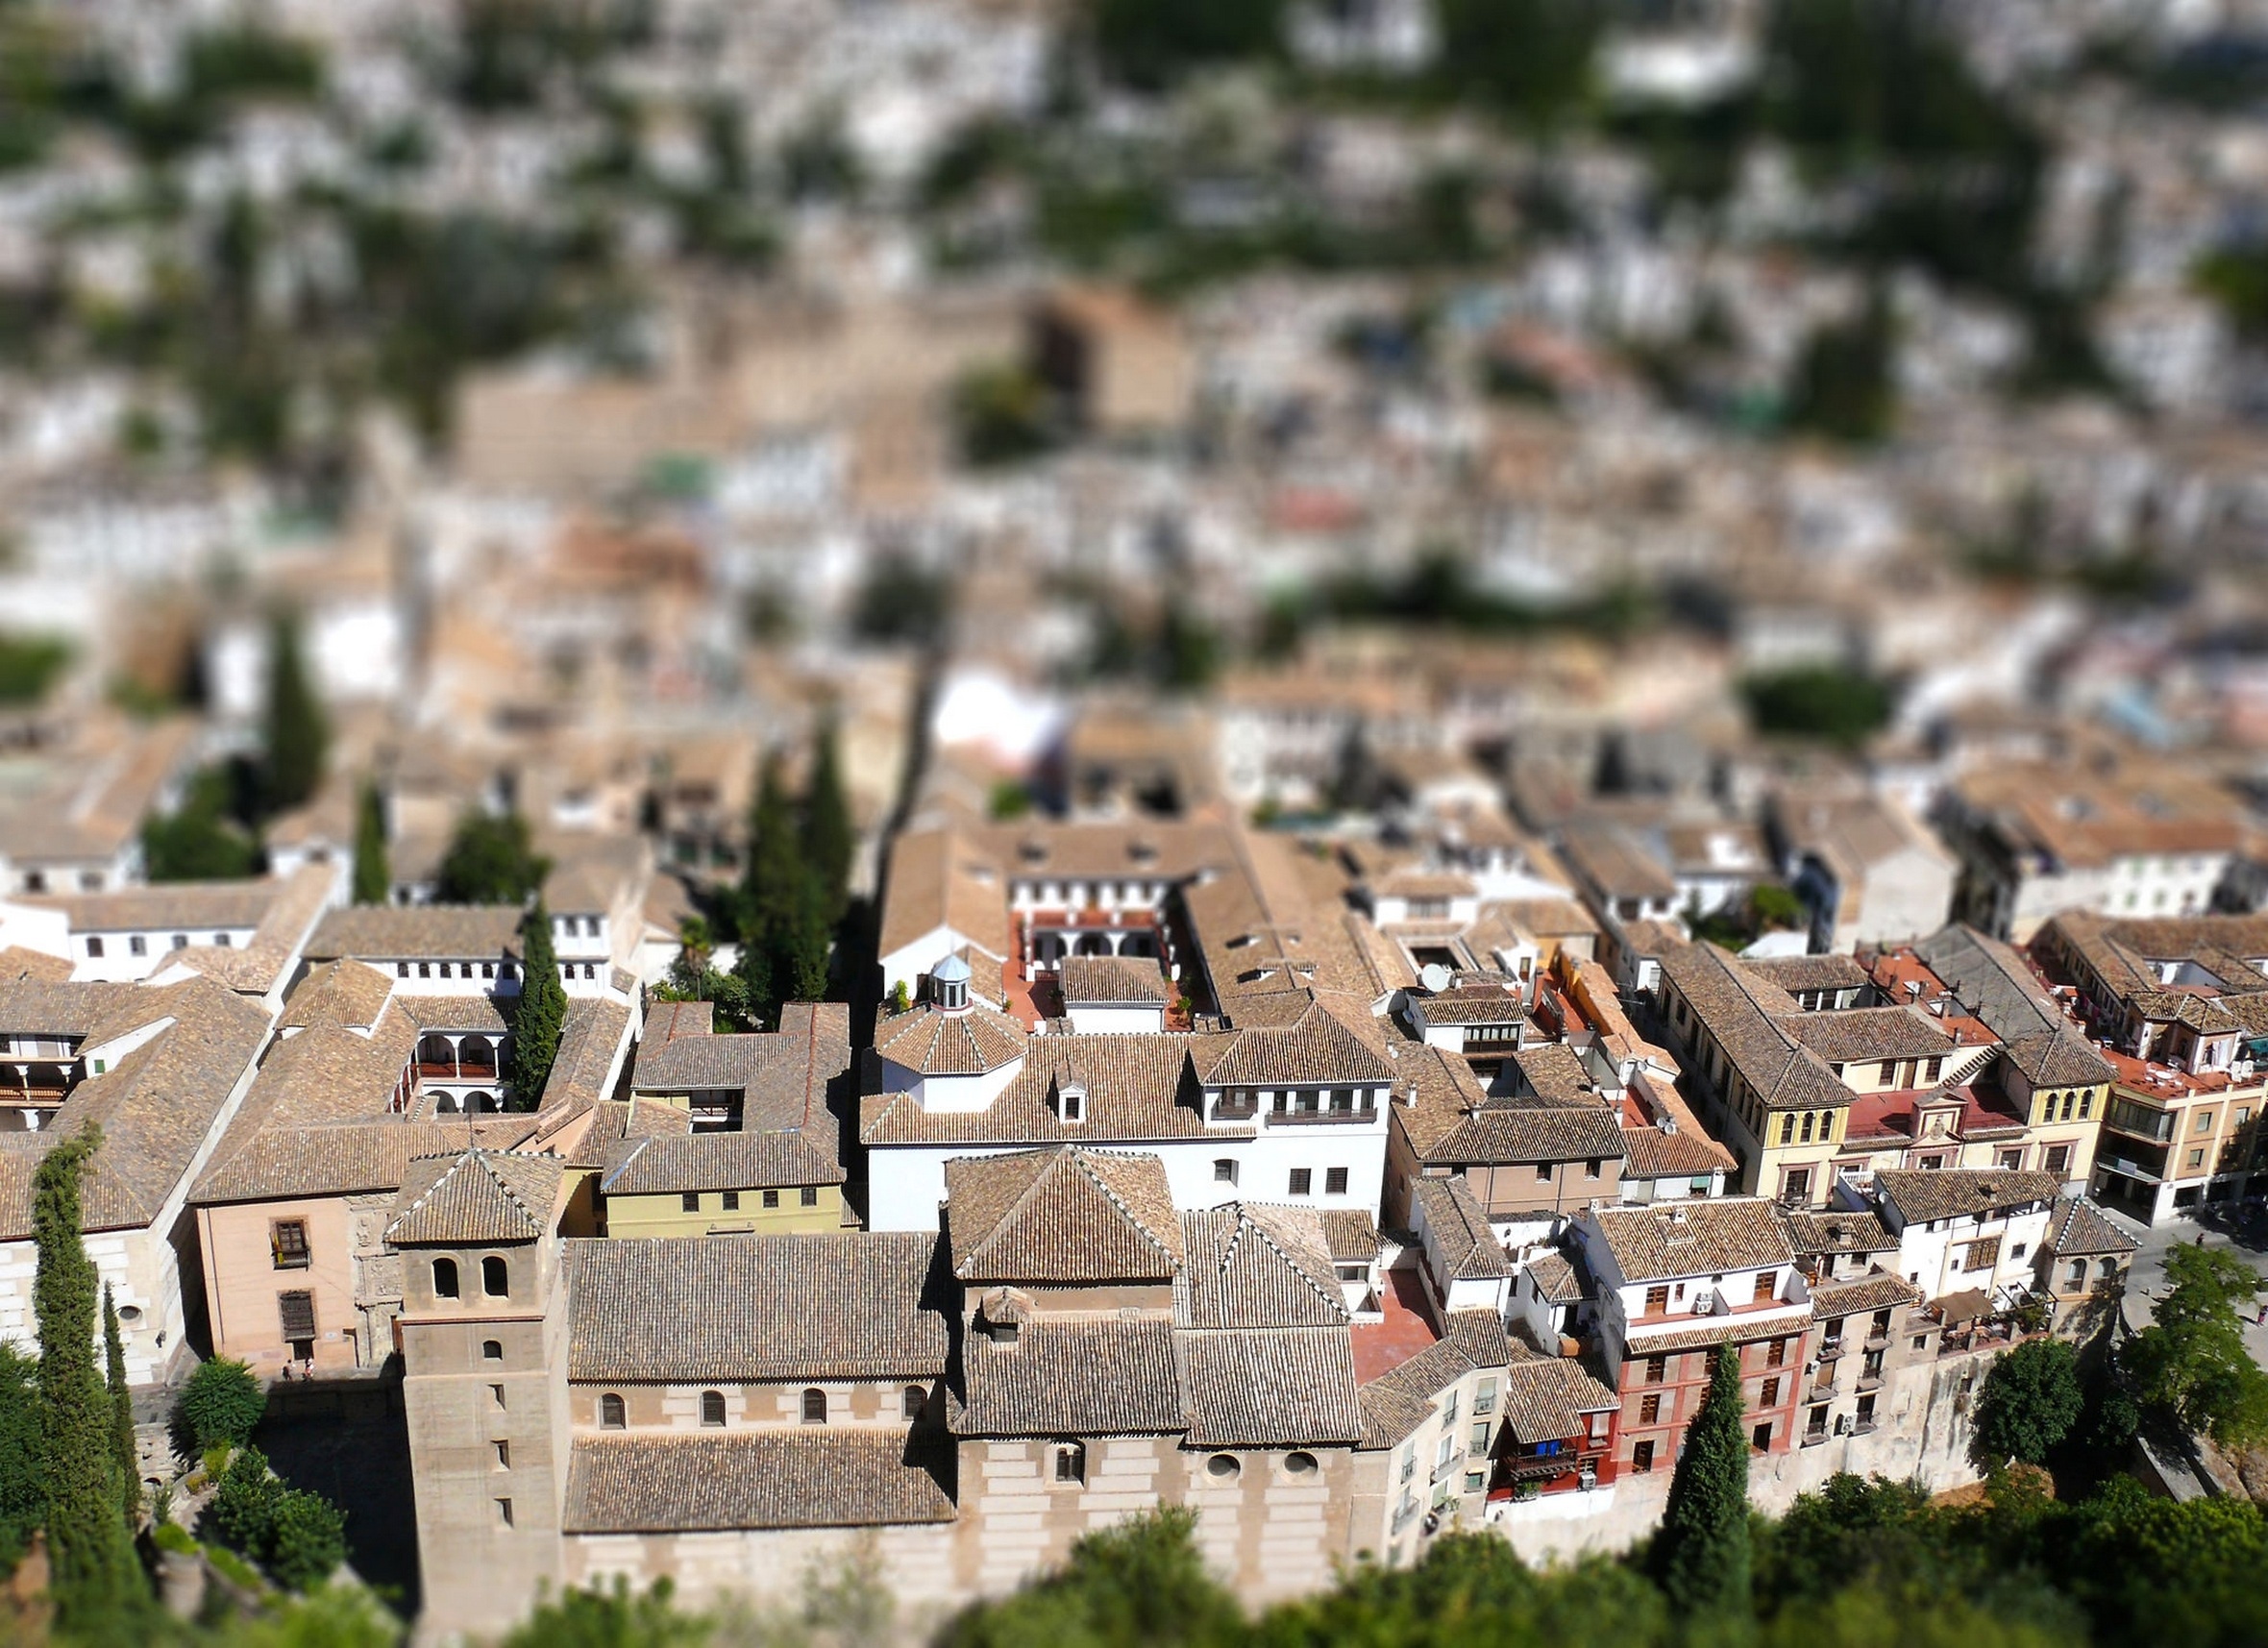
photography, town, city, cityscape, summer, village, suburb, houses, view from above, estate, granada, monuments, neighbourhood, tilt shift, the old town, bird's eye view, aerial photography, urban area, residential area, human settlement